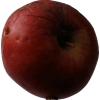
Label: Apple 17